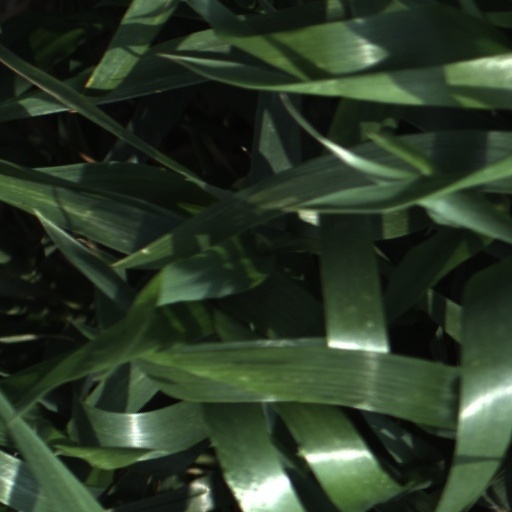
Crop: wheat